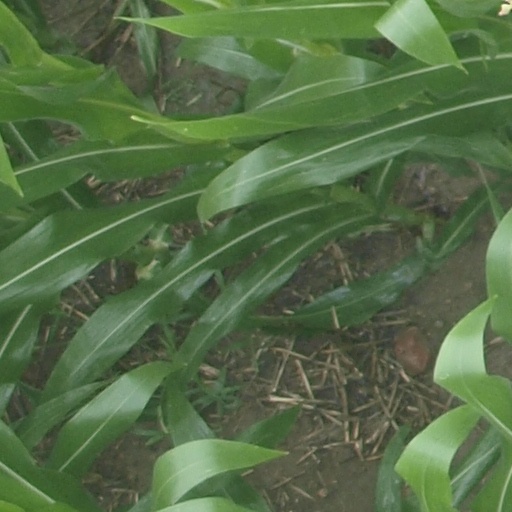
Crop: maize; corn